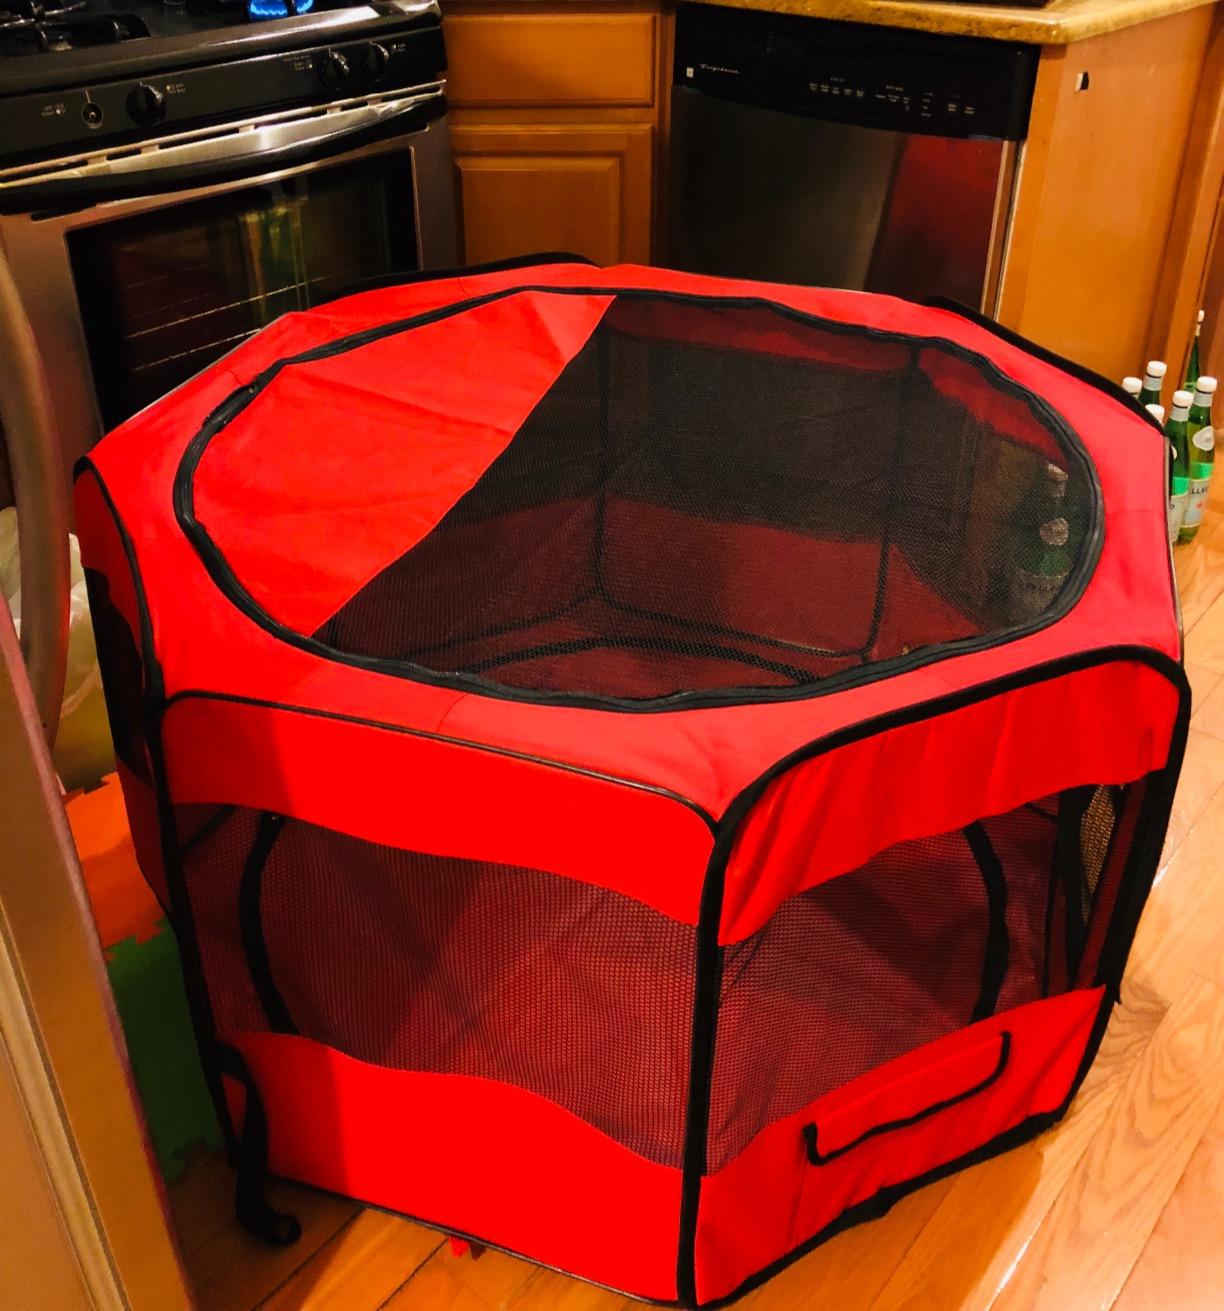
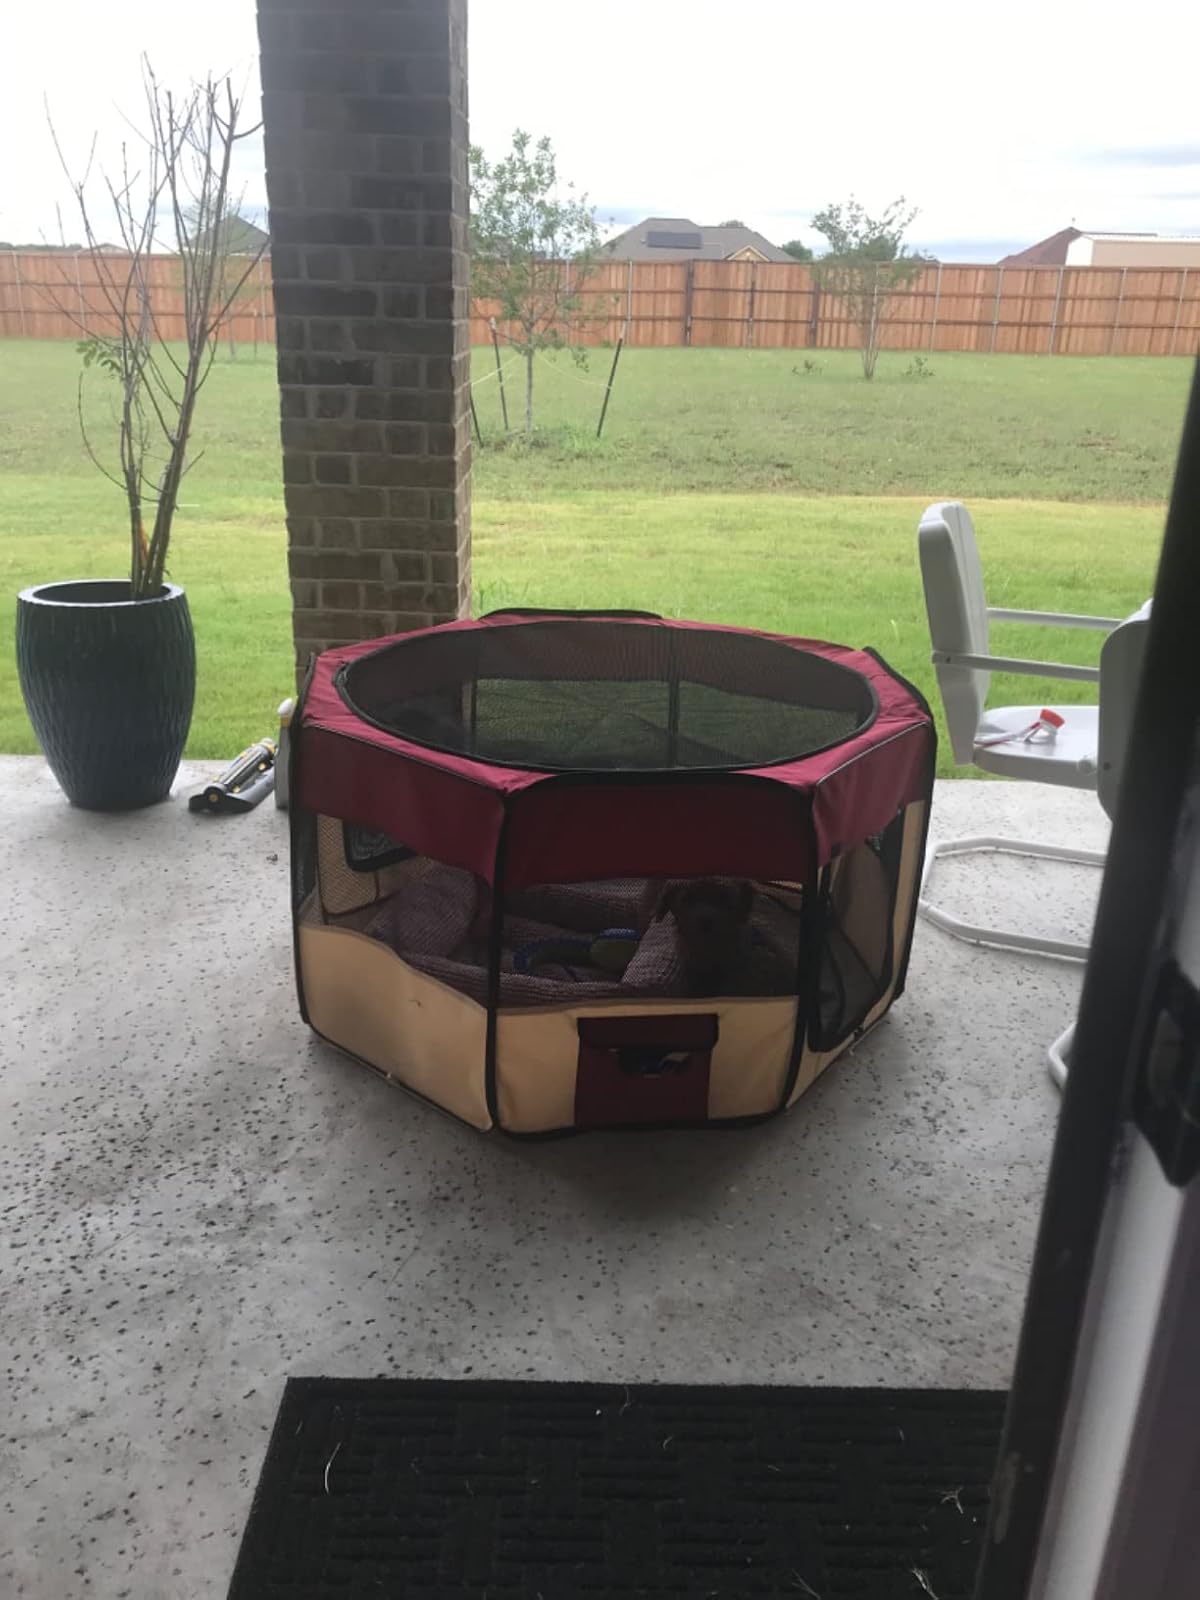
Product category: items_kennel
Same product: no